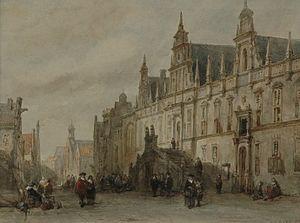
L'hôtel de ville de Leyde est un bâtiment de style Renaissance se situant entre la place du Marché de poisson au bord du Nouveau Rhin et la rue Breestraat. Le bâtiment était le siège de la commune de Leyde et est utilisé aujourd'hui comme écrin pour des réceptions ou des événements protocolaires. Le bâtiment abrite un café-restaurant ainsi qu'une boîte de nuit.
Lieven de Key était un architecte néerlandais. Il est considéré comme l'un des plus grands architectes du siècle d'or néerlandais, avec Hendrick de Keyser. Son travail, influencé par le style maniériste de l'époque, marque un sommet de la Renaissance hollandaise.